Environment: real
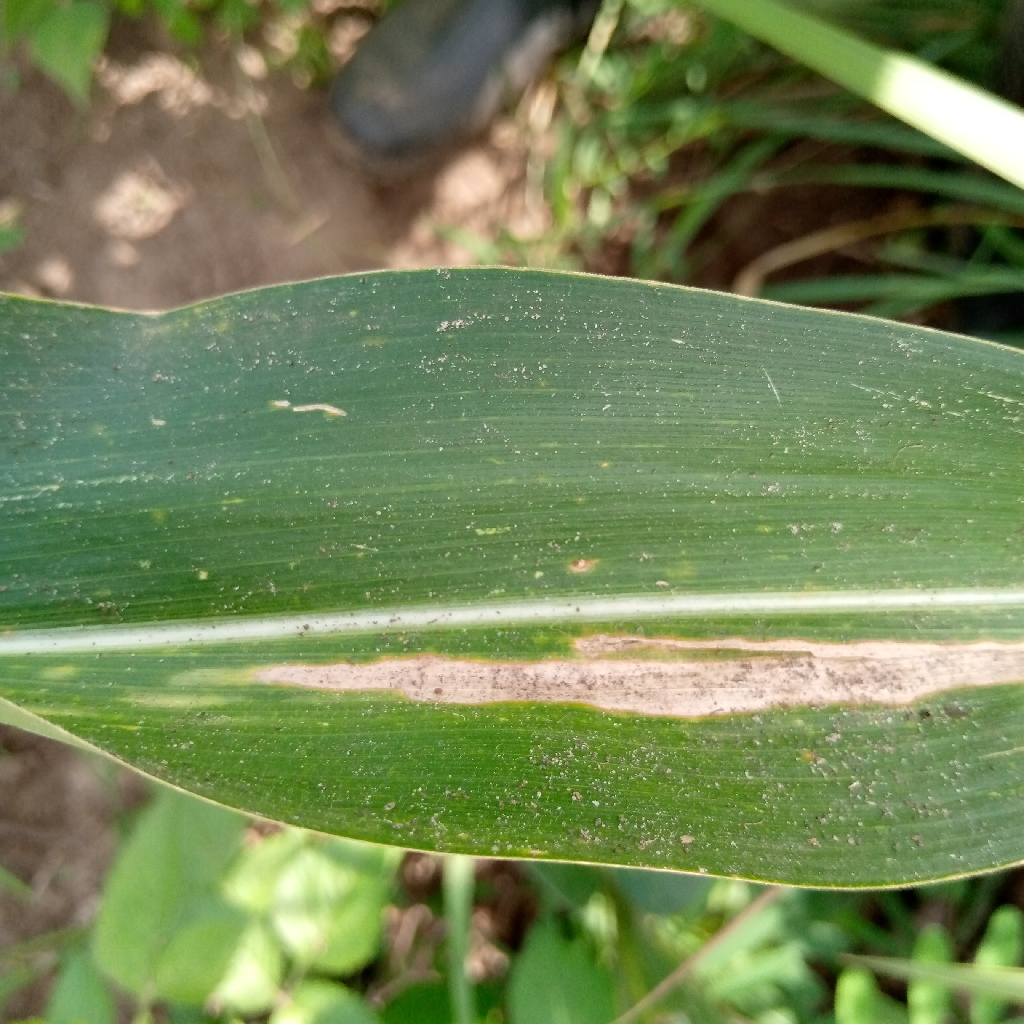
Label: northern_corn_leaf_blight